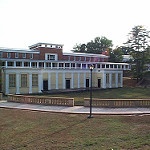
Label: buildings